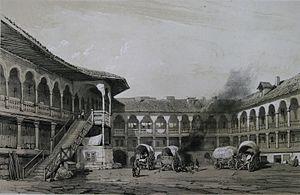
L'histoire de Bucarest va des premières traces d'occupation humaine sur le territoire de la ville jusqu'à la période moderne. Après avoir été capitale de la Valachie à partir de 1655, la ville est depuis 1859 capitale de la Roumanie. Son aspect général est éclectique : des séismes, incendies et invasions à répétition ont plusieurs fois détruit la ville, des plans d'ensemble ont parfois été élaborés et plusieurs ont été commencés au XVIᵉ siècle sous le règne du voïvode Mircea V Ciobanul, au XIXᵉ siècle, dans la période de l'entre-deux guerres et sous le régime communiste, mais en raison des vicissitudes historiques aucun n'a été mené à son terme, et les architectes ne tiennent en général compte que de leurs propres idées ou commandes, pas du paysage urbain ni des styles ou des monuments présents alentour.